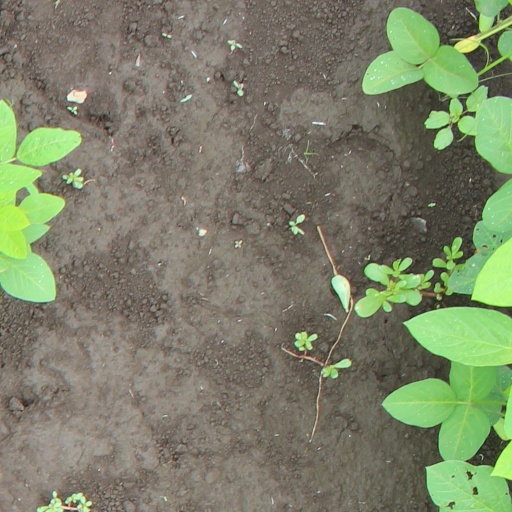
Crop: soybean